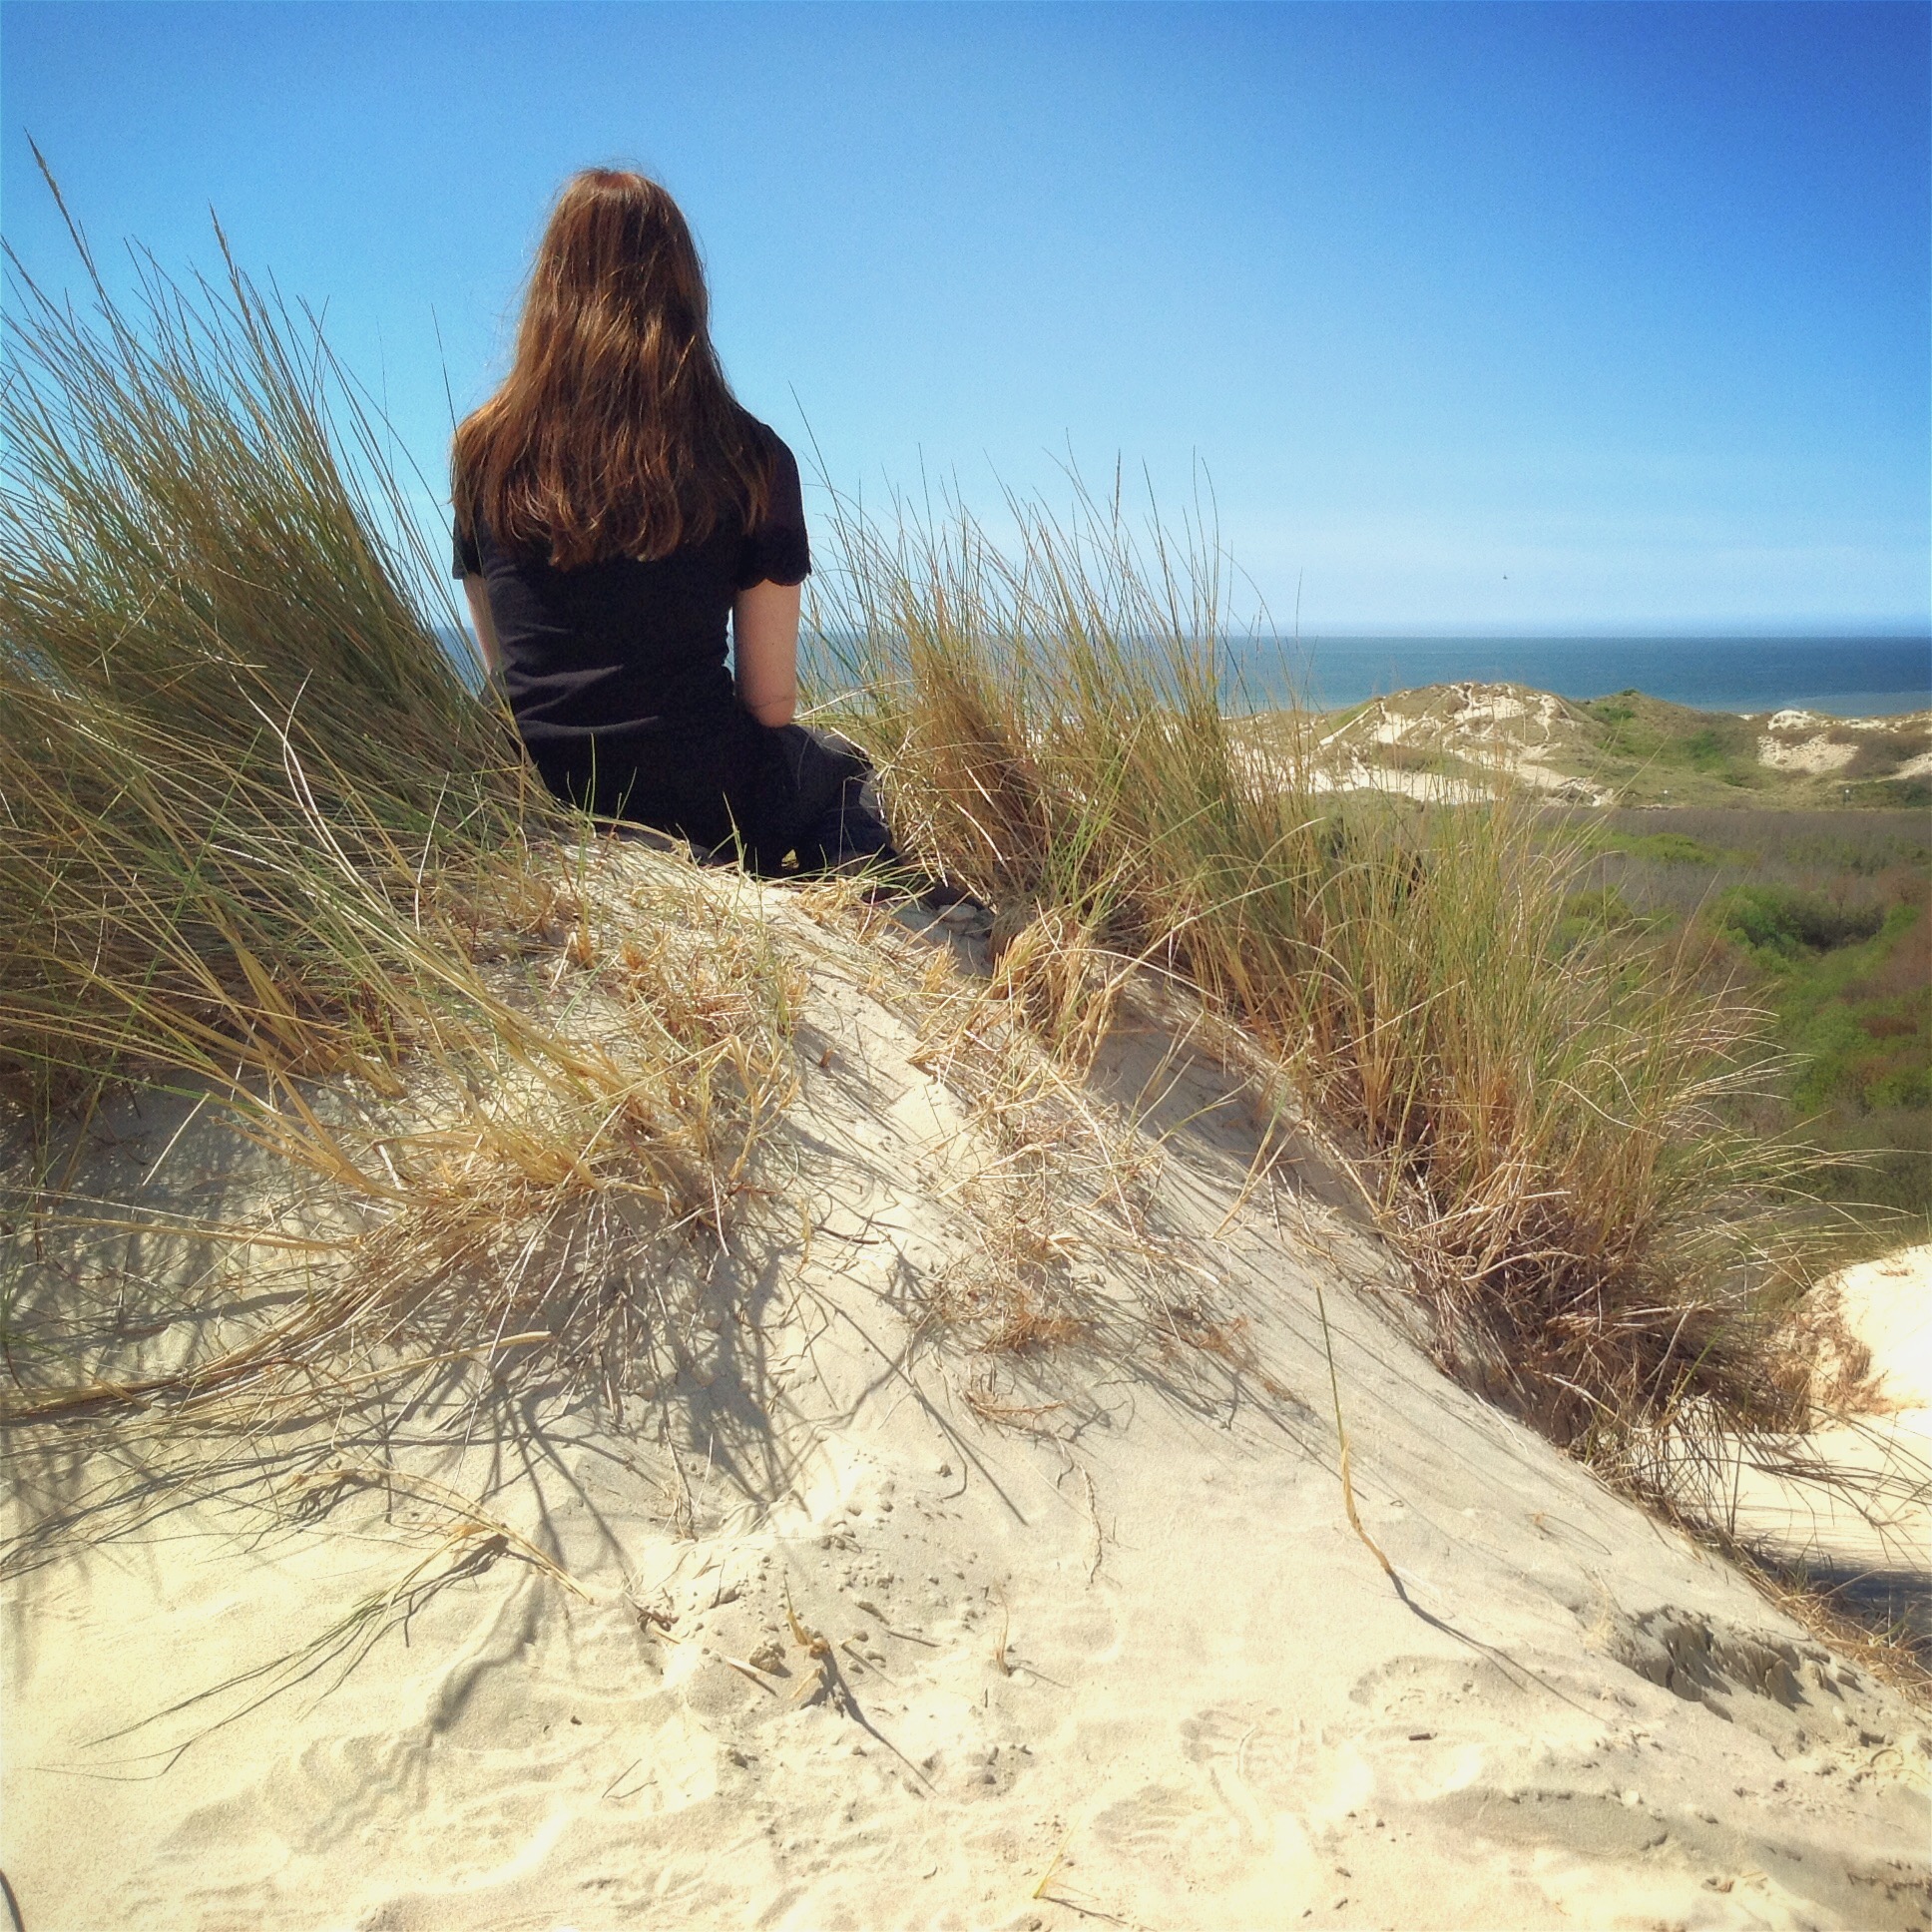
sea, coast, grass, sand, dune, cliff, france, soil, terrain, geology, badlands, francia, frankreich, habitat, sr, pasdecalais, cotedopale, maleenduchemin, landform, natural environment, aeolian landform, grass family